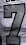
Number: 7